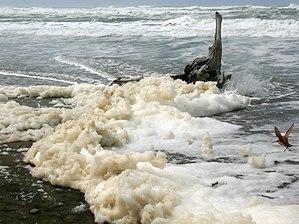
L'écume de mer est une mousse d'eau de mer provoquée par un vent violent qui recouvre temporairement des zones de l'estran, voire déborde jusqu'à quelques centaines de mètres sur le continent.